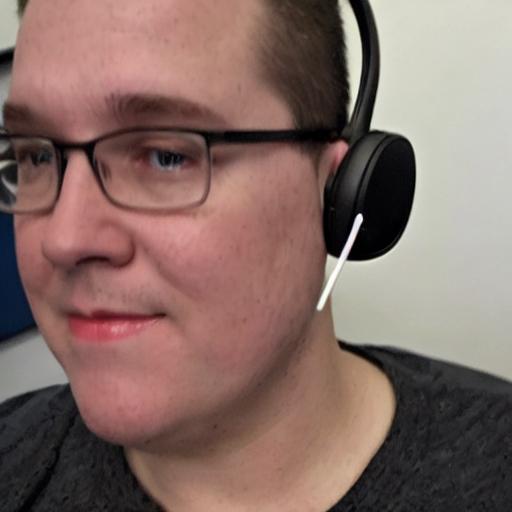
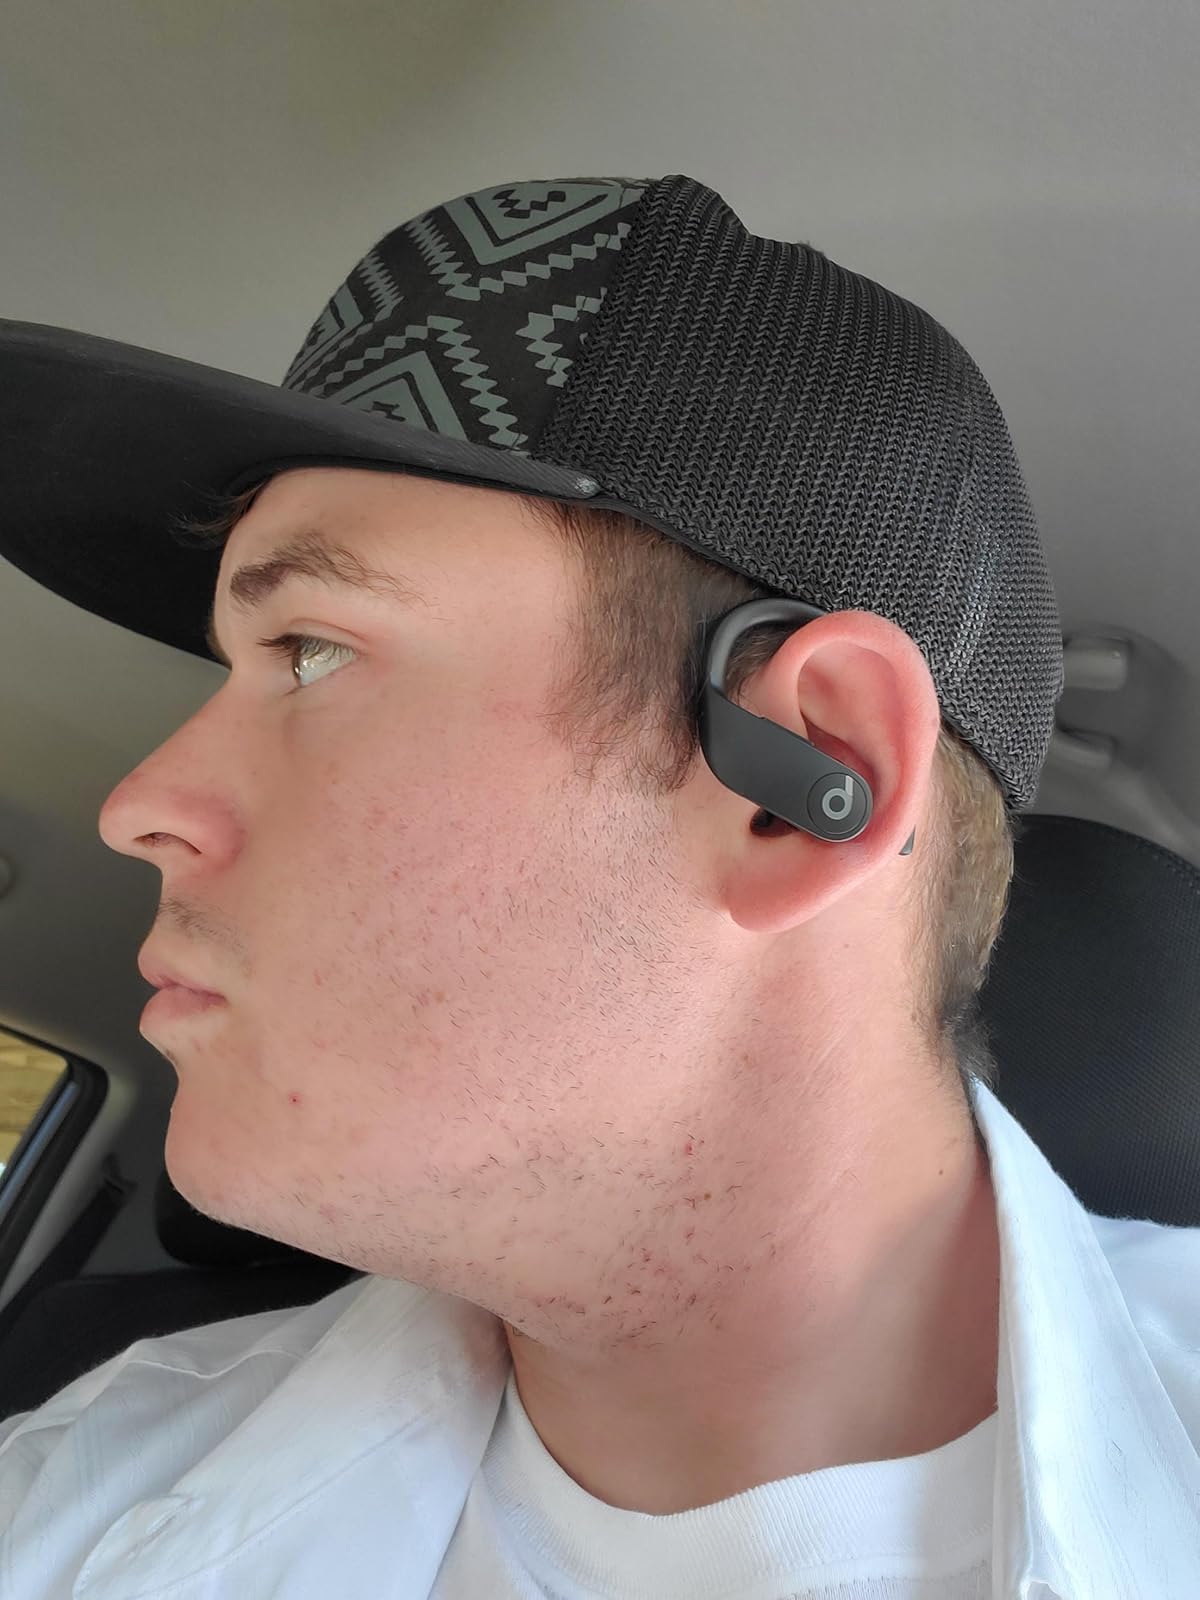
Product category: earbuds
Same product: no